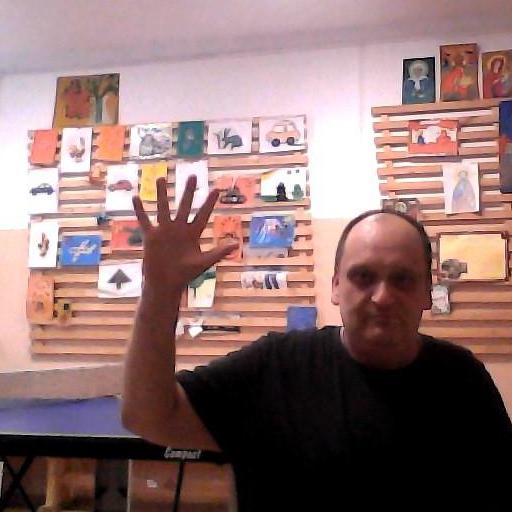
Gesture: palm